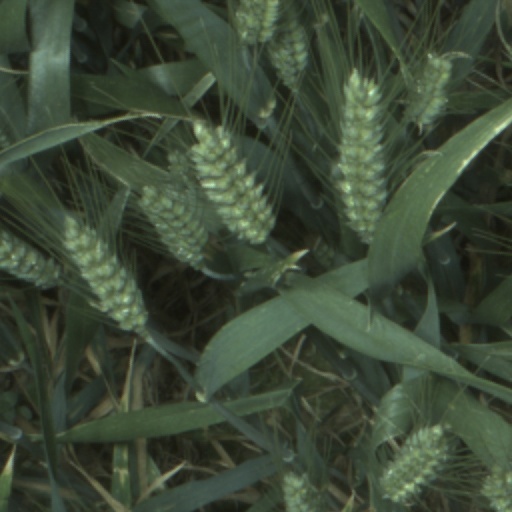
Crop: wheat